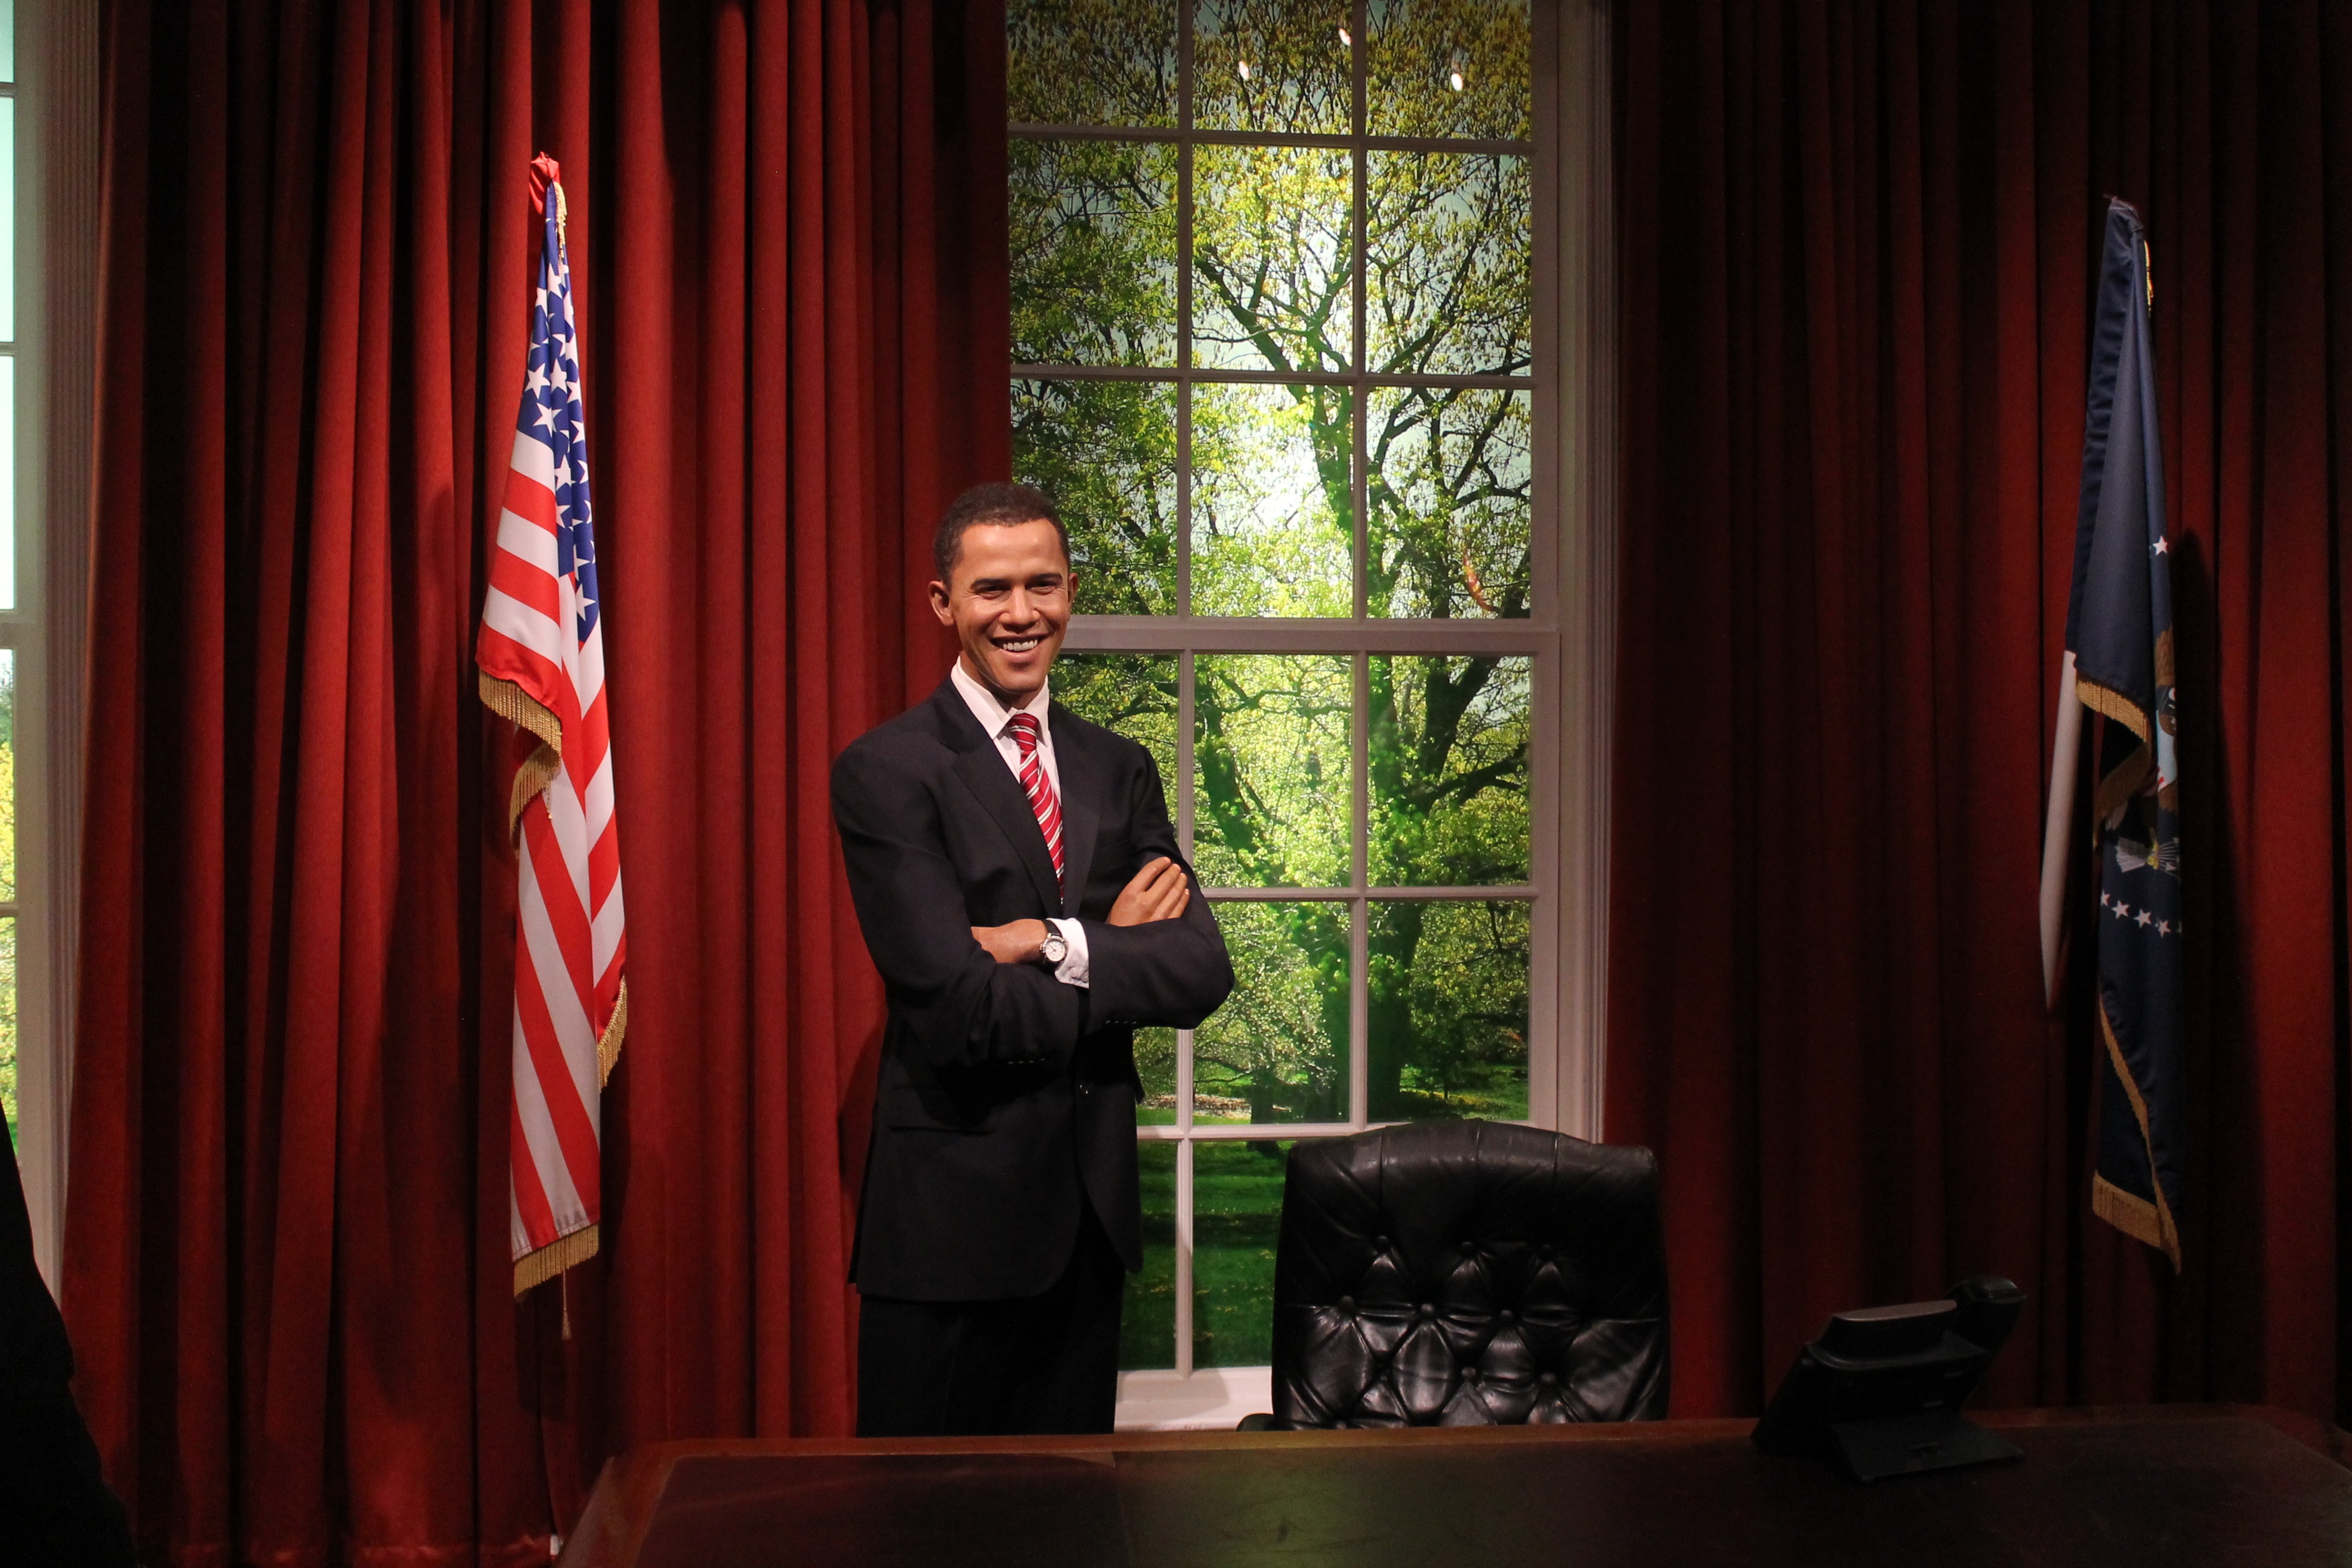
red, interior design, london, stage, obama, barack, wax museum